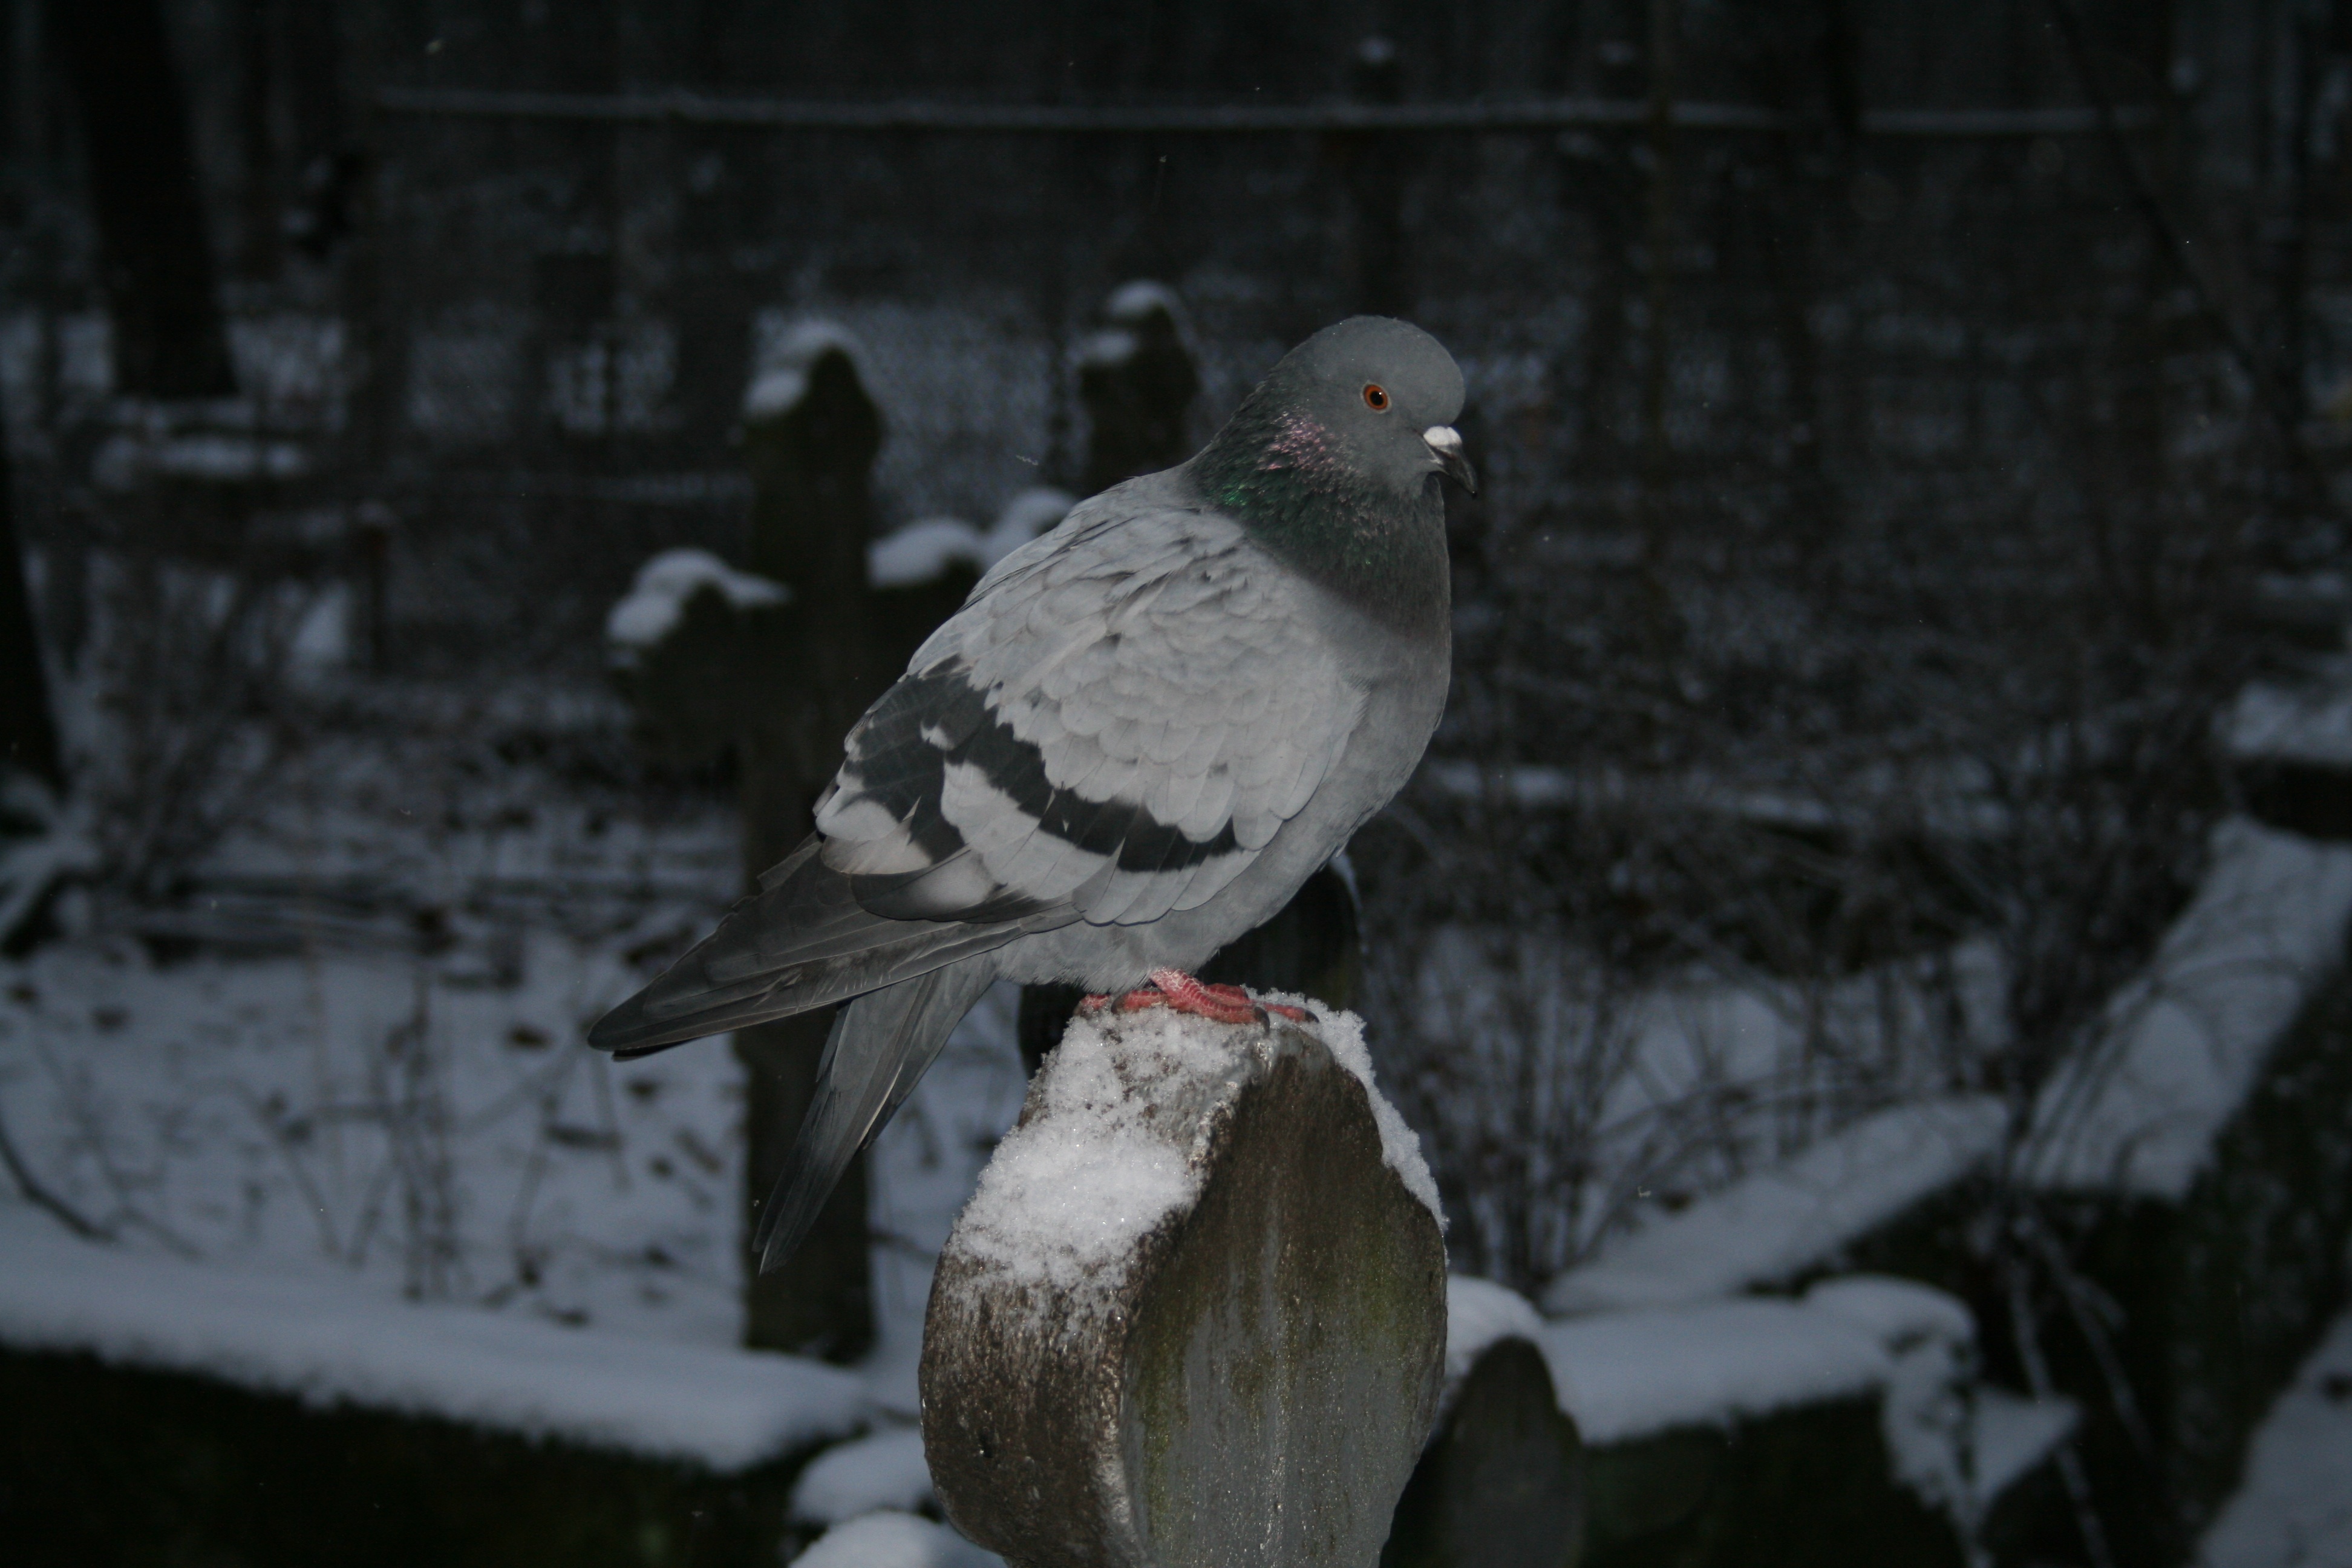
snow, winter, bird, wing, wildlife, beak, weather, fauna, birds, pigeons, dove, vertebrate, feathered race, blue grey pigeons, perching bird, pigeons and doves